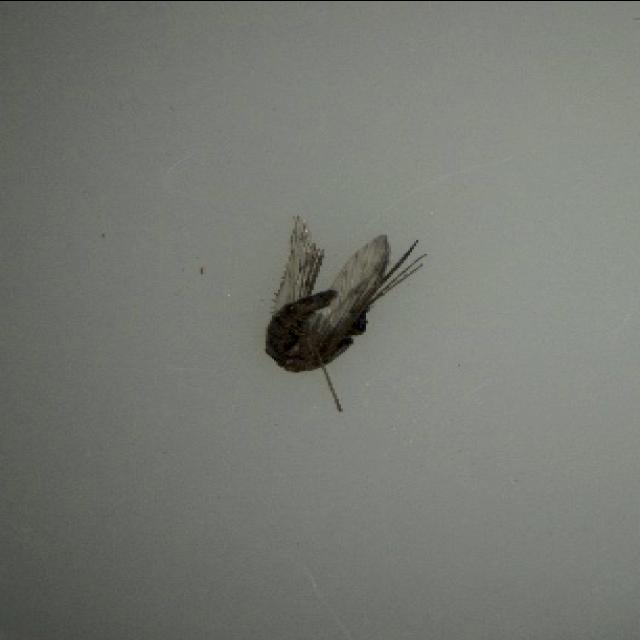
Species: anopheles_sinensis